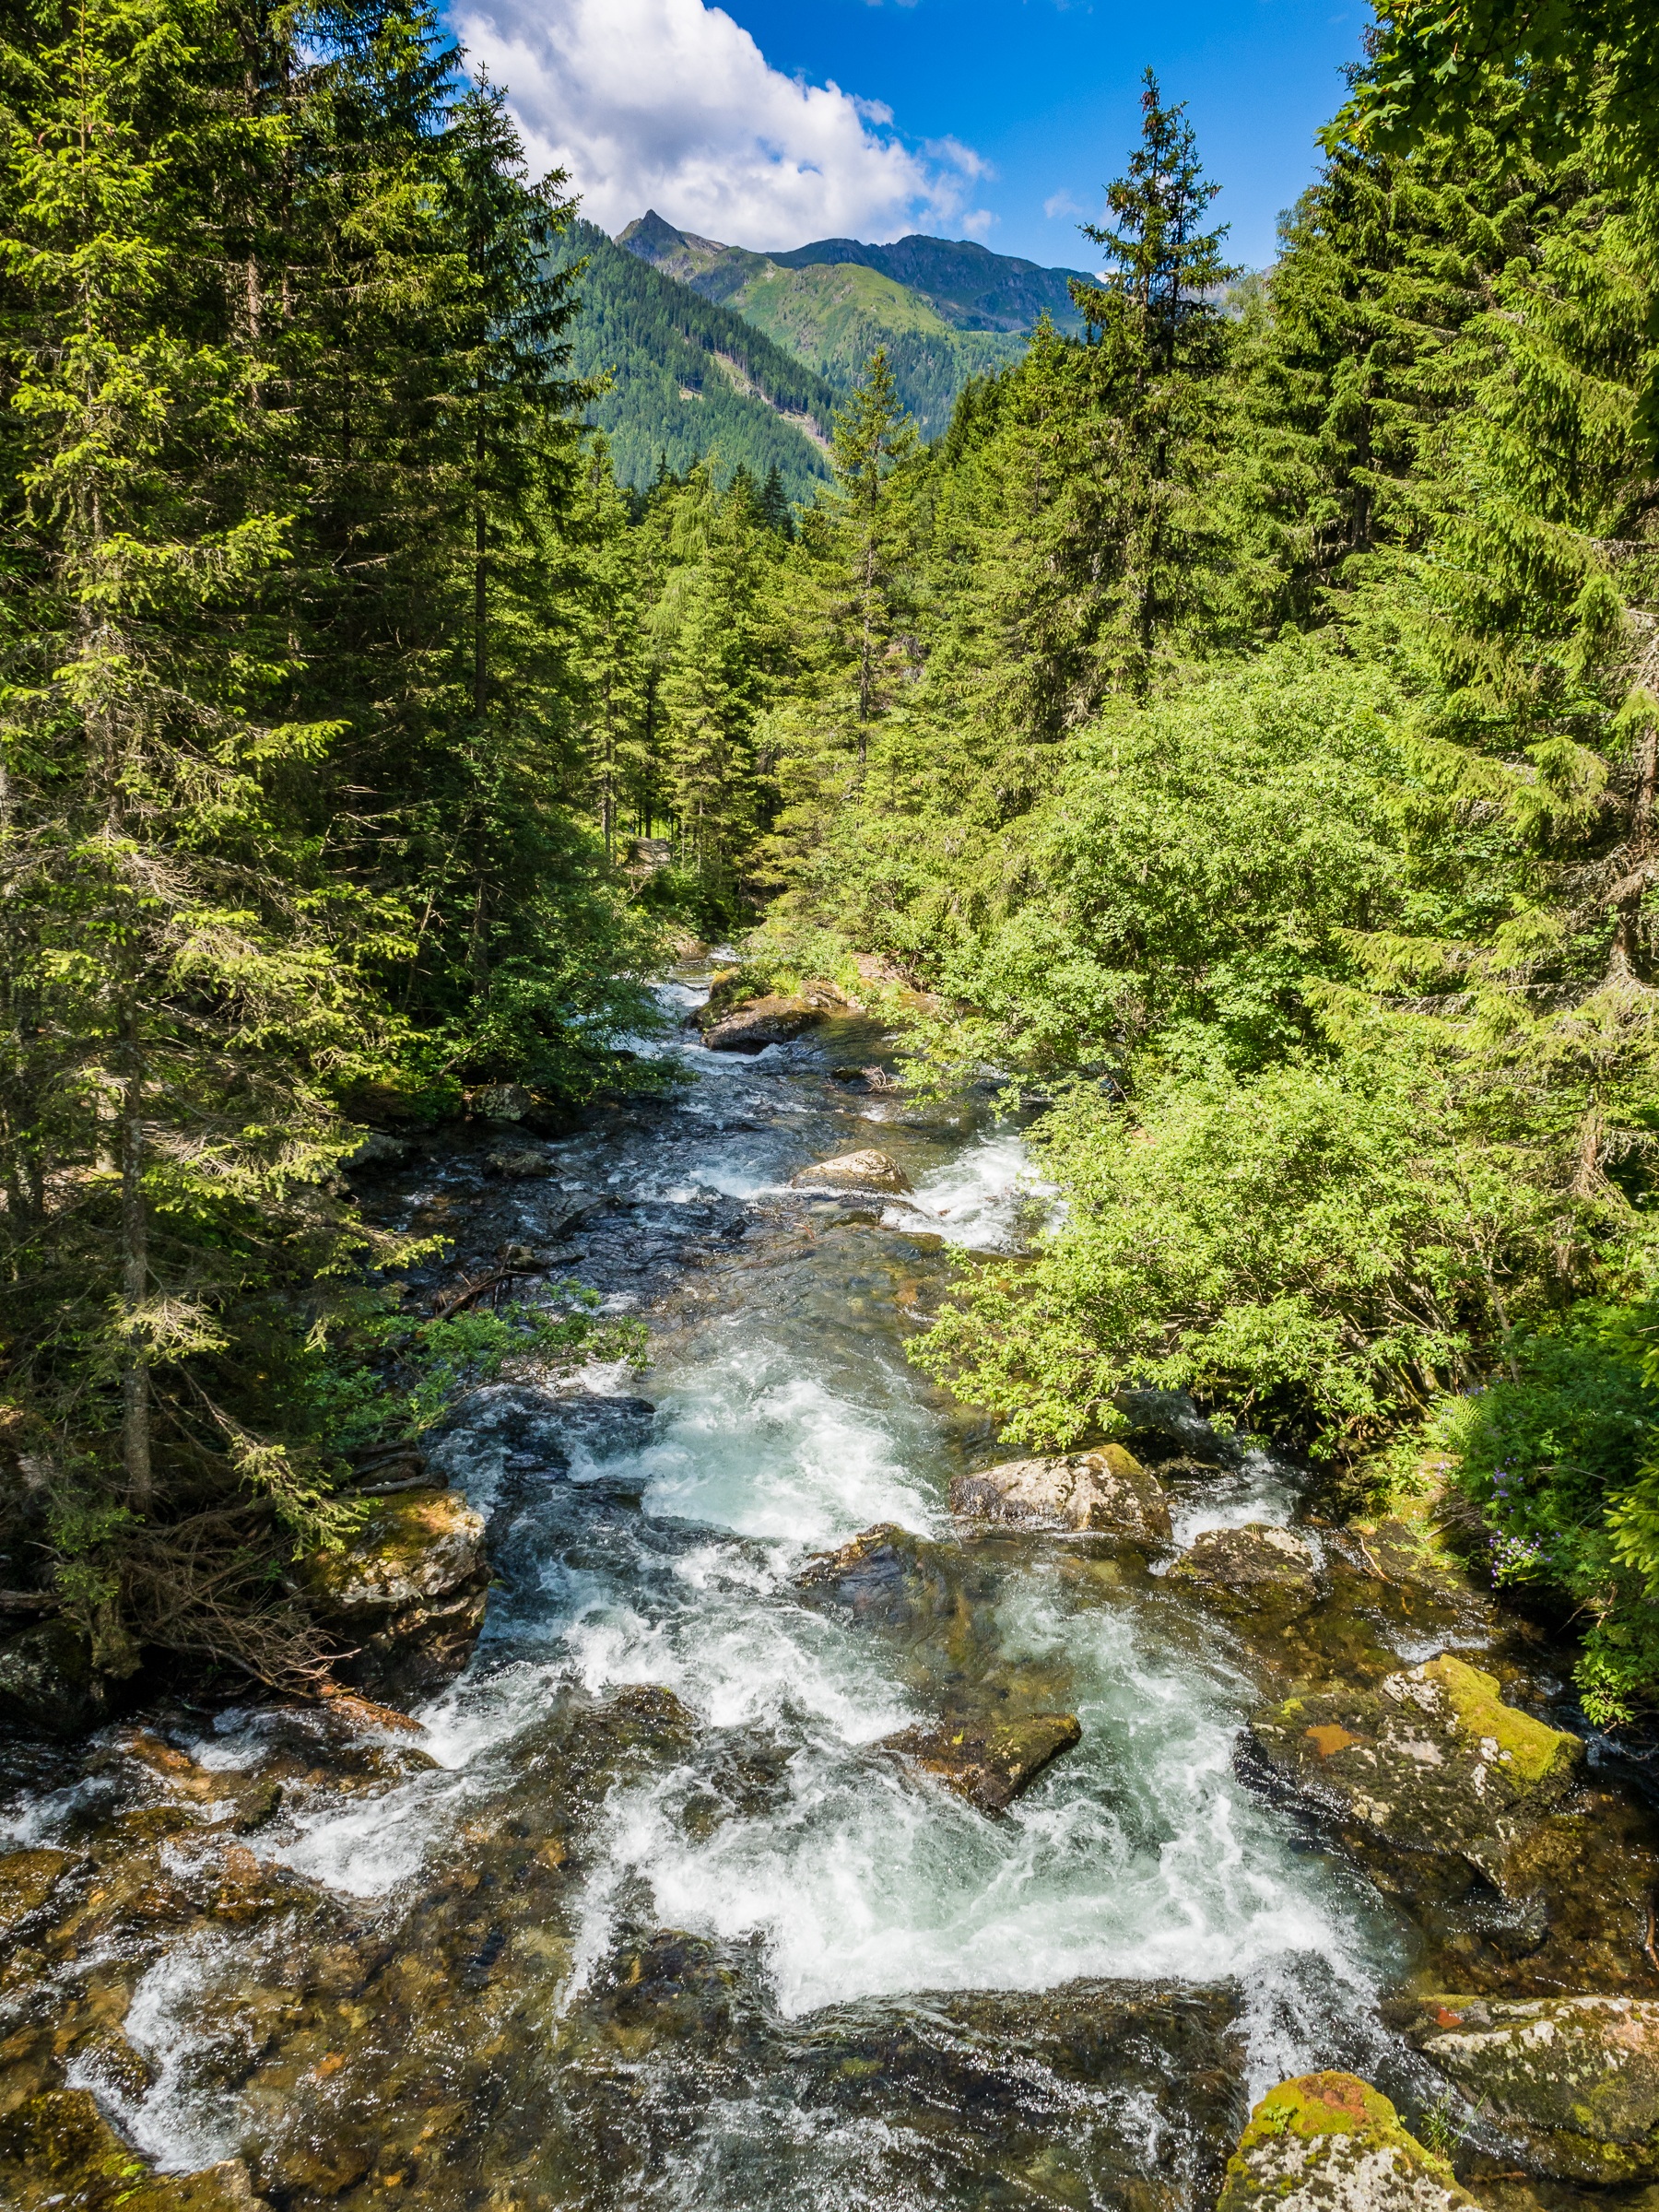
landscape, tree, water, forest, waterfall, creek, wilderness, mountain, trail, leaf, river, valley, mountain range, stream, flow, autumn, rapid, national park, body of water, clear water, mountains, rainforest, ravine, waterfalls, woodland, white water, water feature, ecosystem, watercourse, landform, mountain stream, natural environment, geographical feature, mountainous landforms